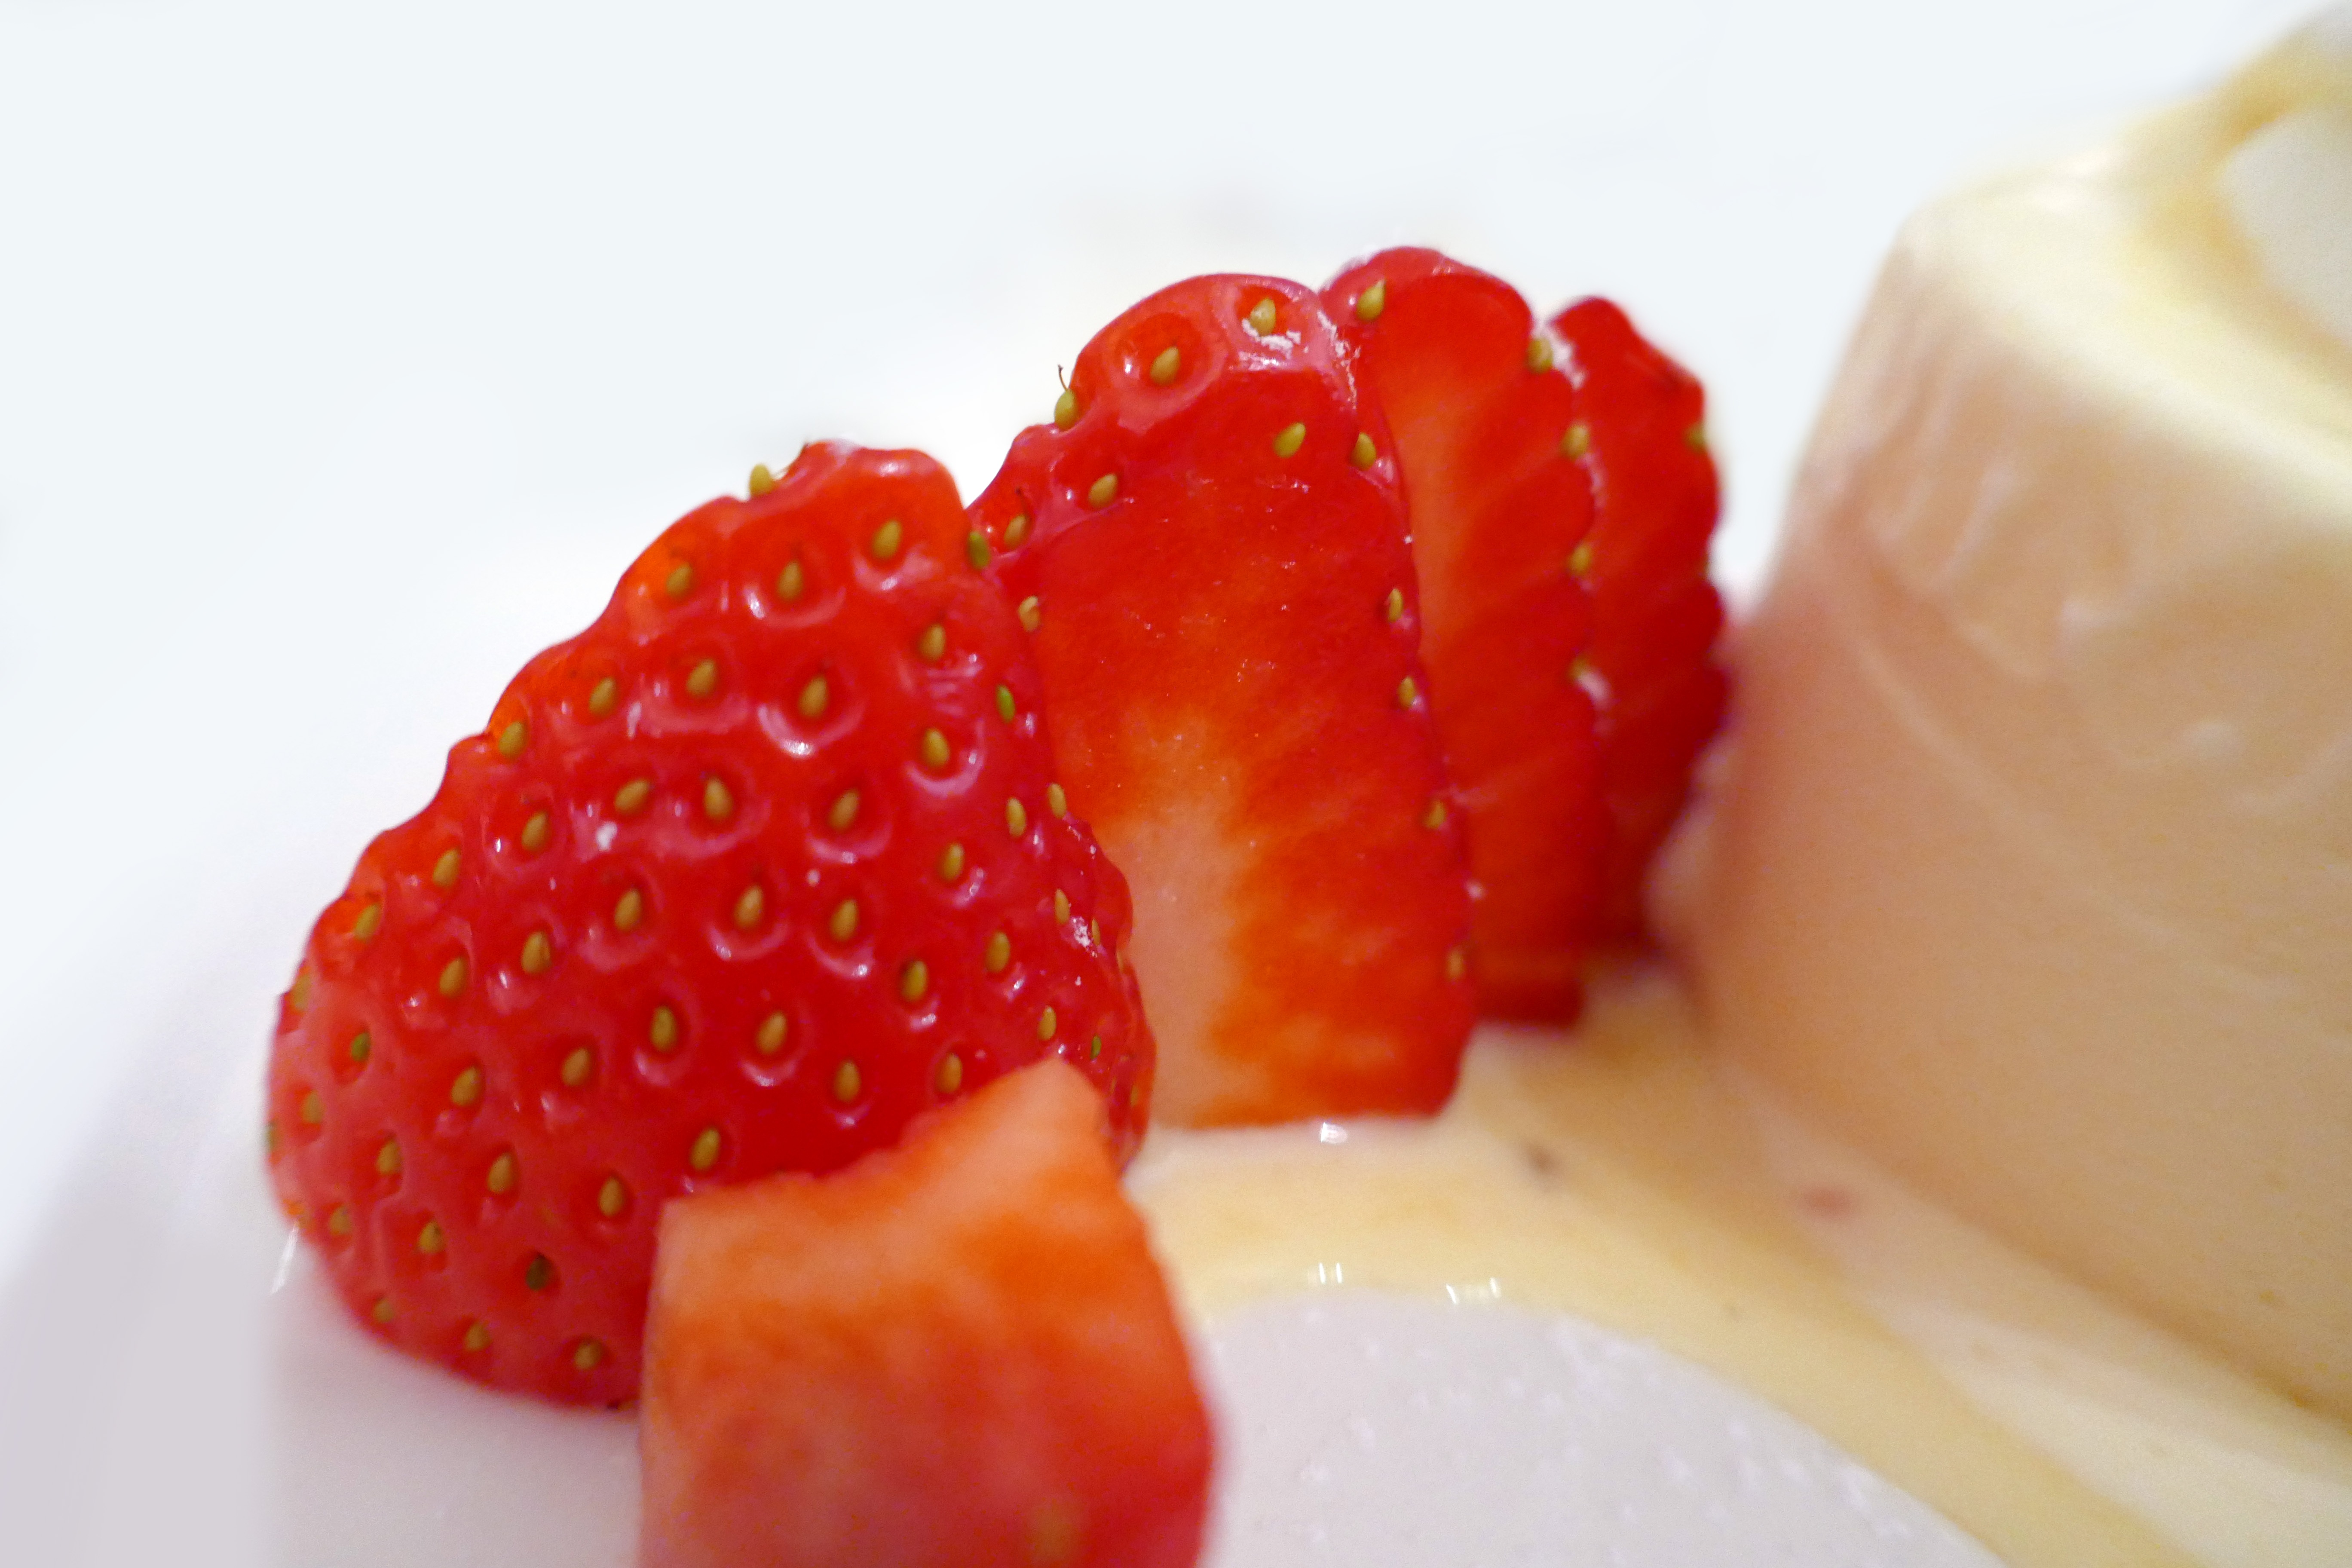
plant, fruit, sweet, ice, food, red, produce, macro, breakfast, close, ice cream, dessert, eat, cream, delicious, strawberry, sweet dish, fruits, strawberries, benefit from, feasting, vanilla ice cream